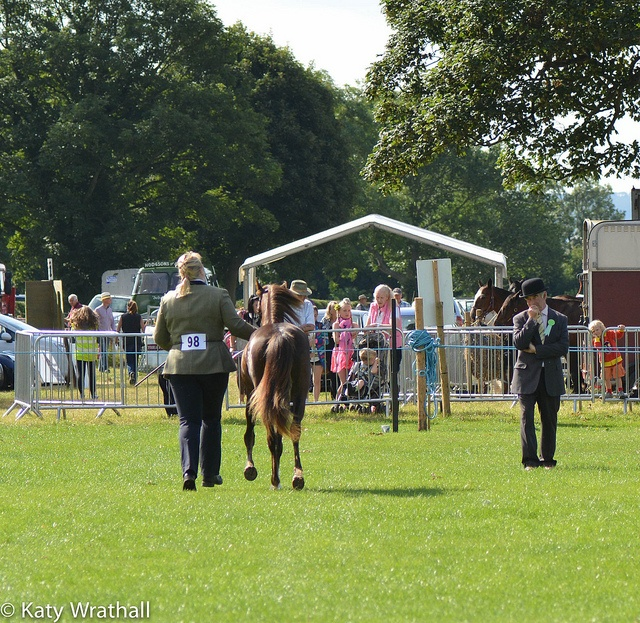
A person walking a small brown horse across a field.
A woman walks her horse past a judge.
A woman guides a horse towards a fence at a public event.
A person walking a horse is watched by many.
Woman walking with a horse near a standing man.